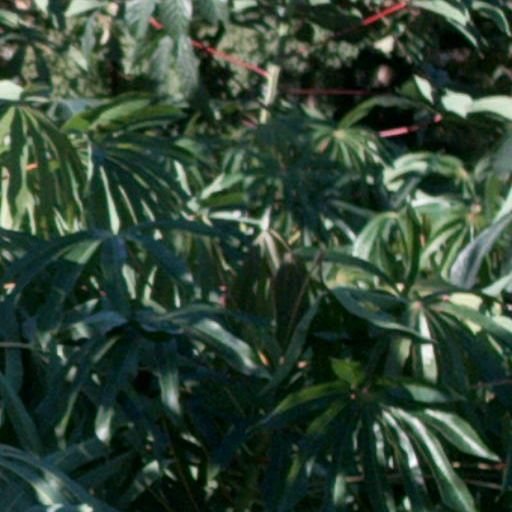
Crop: cassava